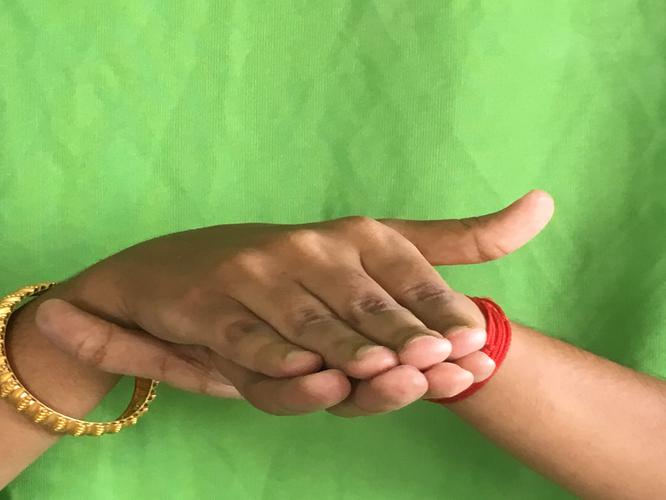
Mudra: Matsya
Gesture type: double_hand